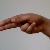
The image shows a hand gesture representing the letter 'H' in Indian Sign Language.